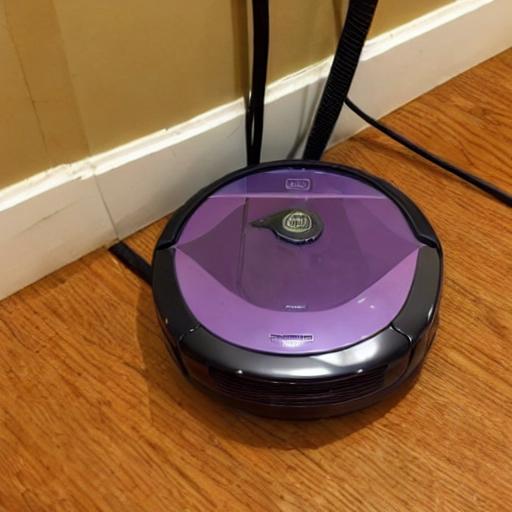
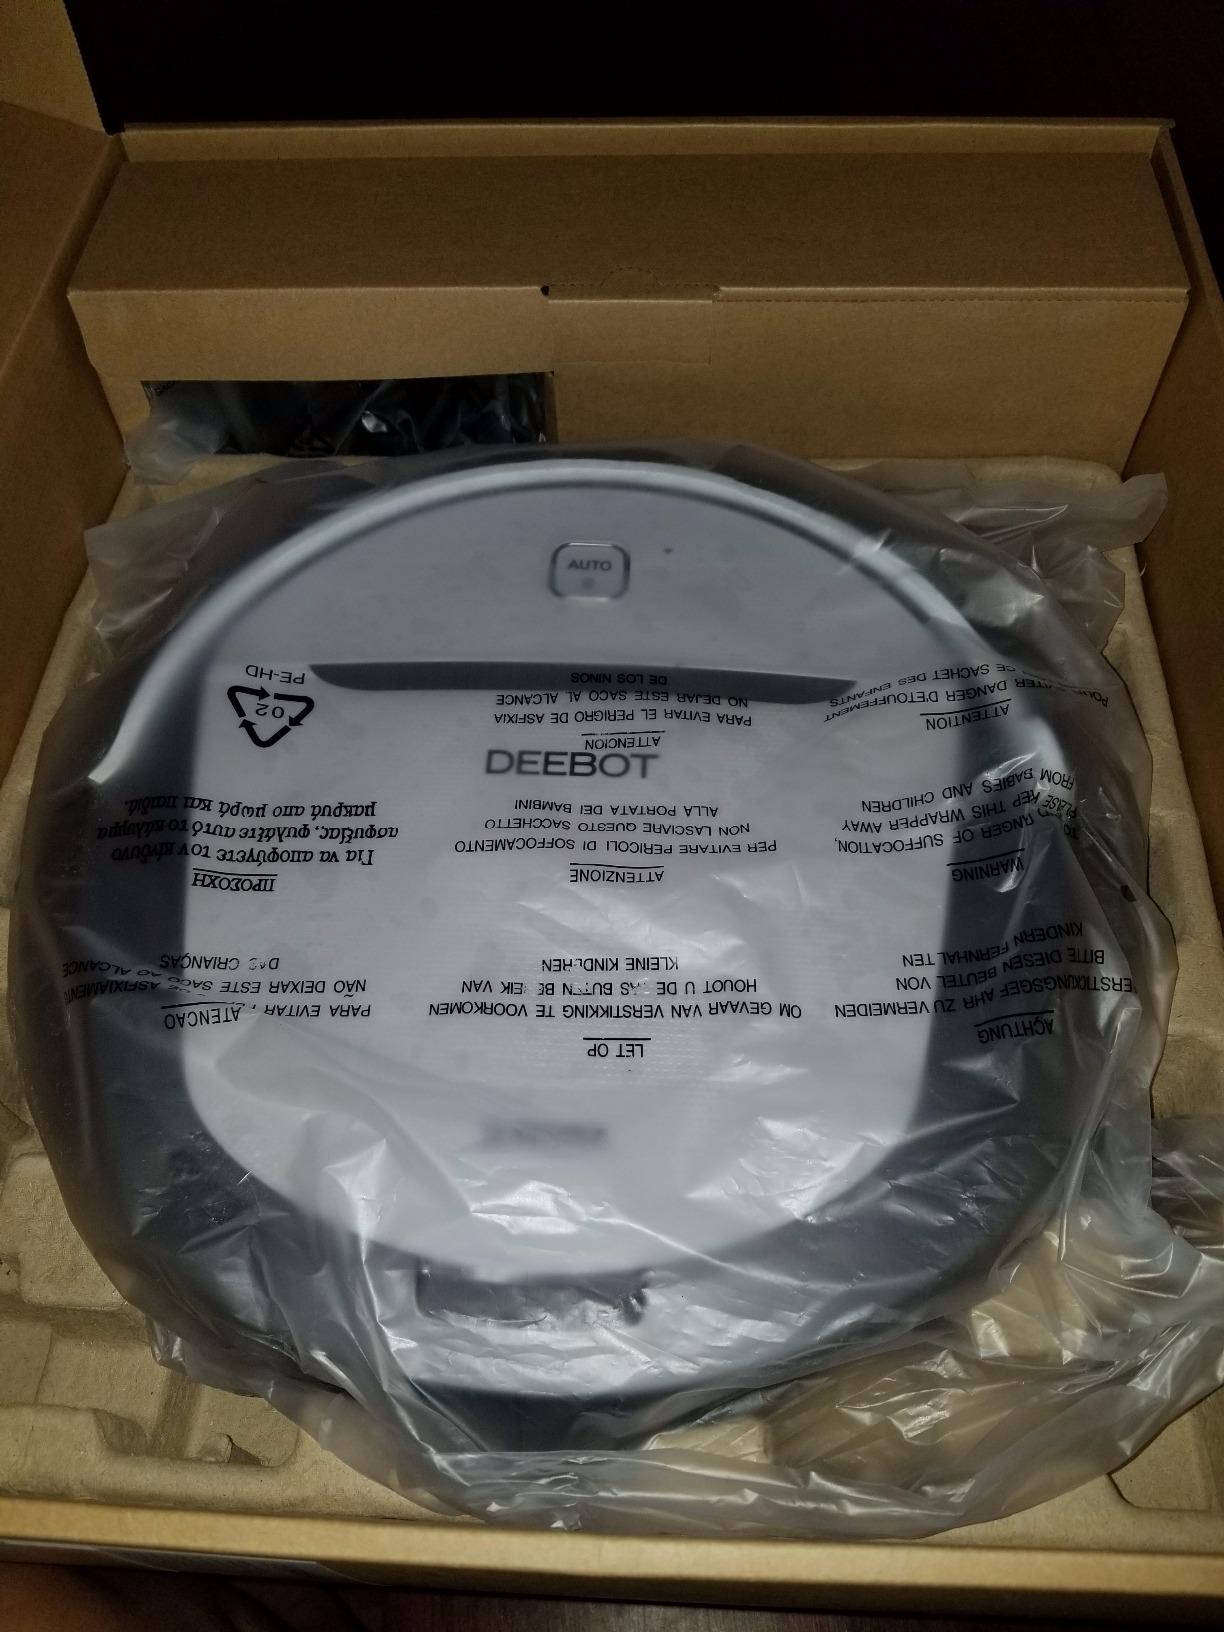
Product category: items_vacuum
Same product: no